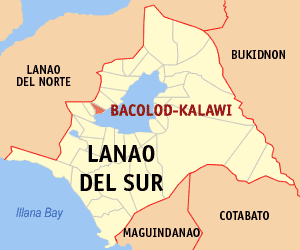
Bacolod-Kalawi est une localité de la province de Lanao du Sud, aux Philippines. En 2015, elle compte 20 841 habitants.